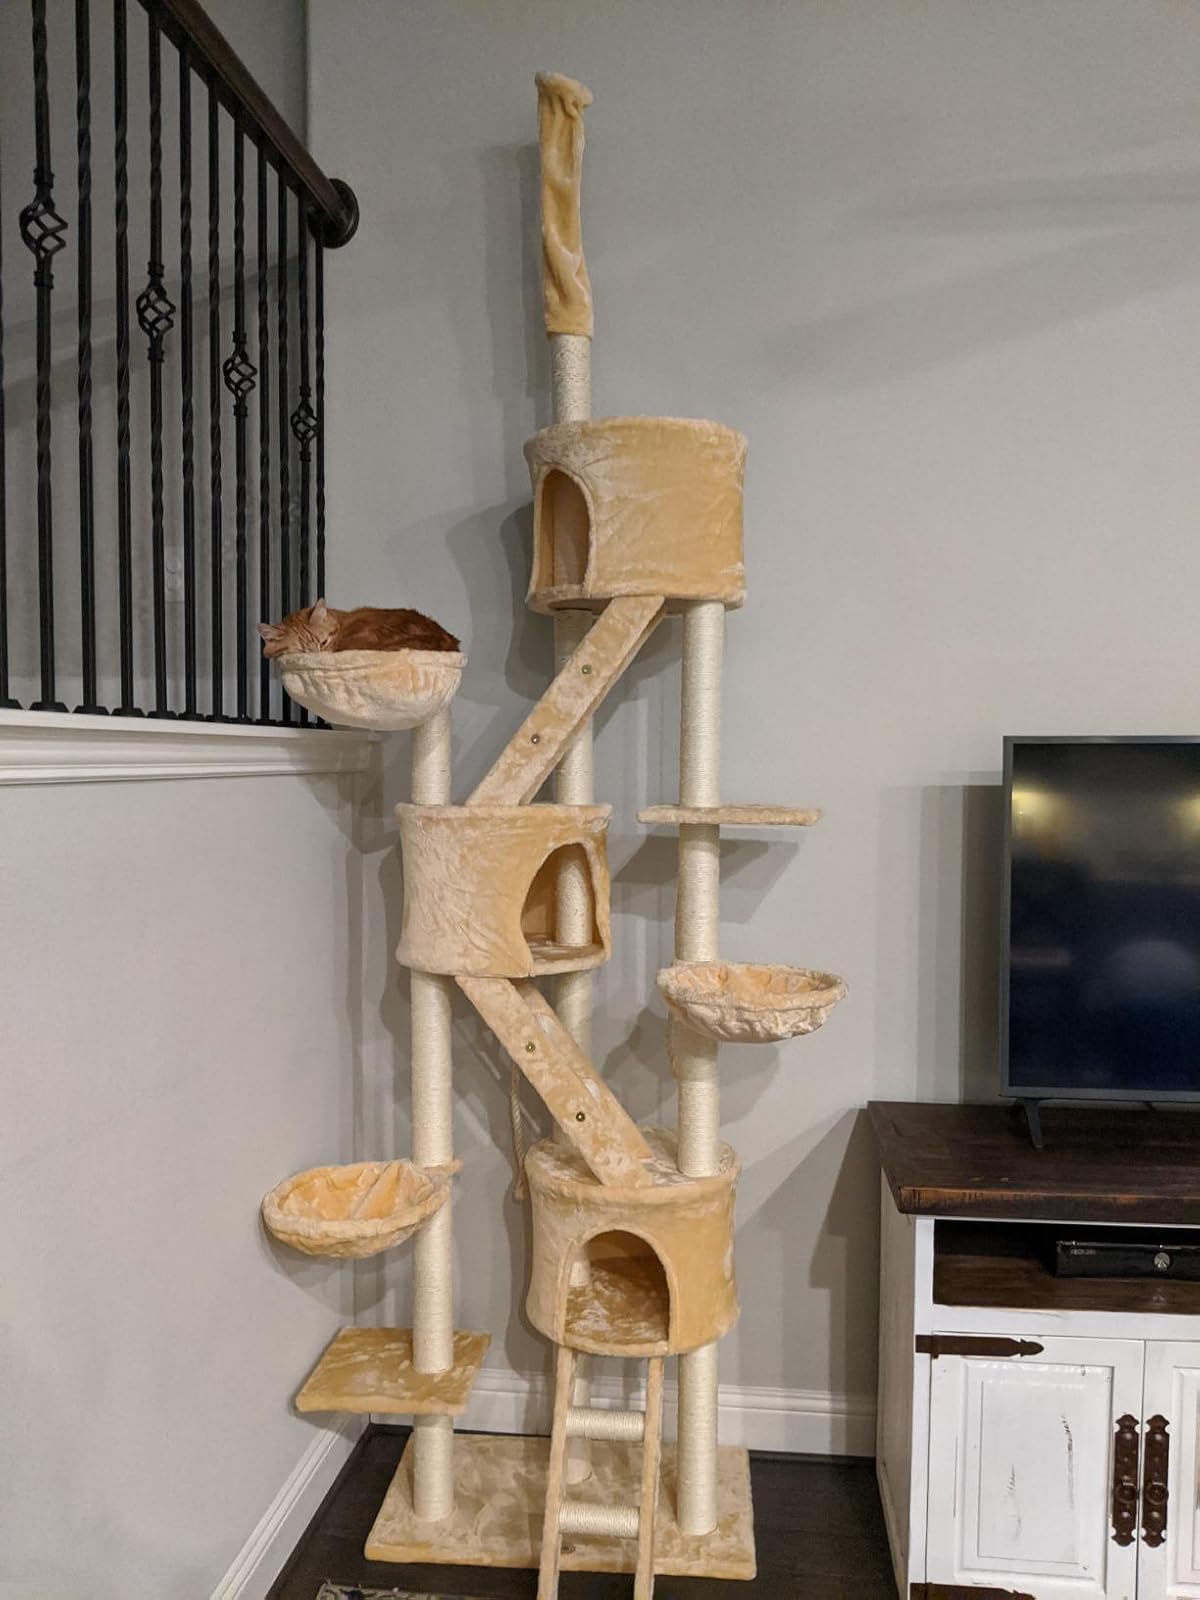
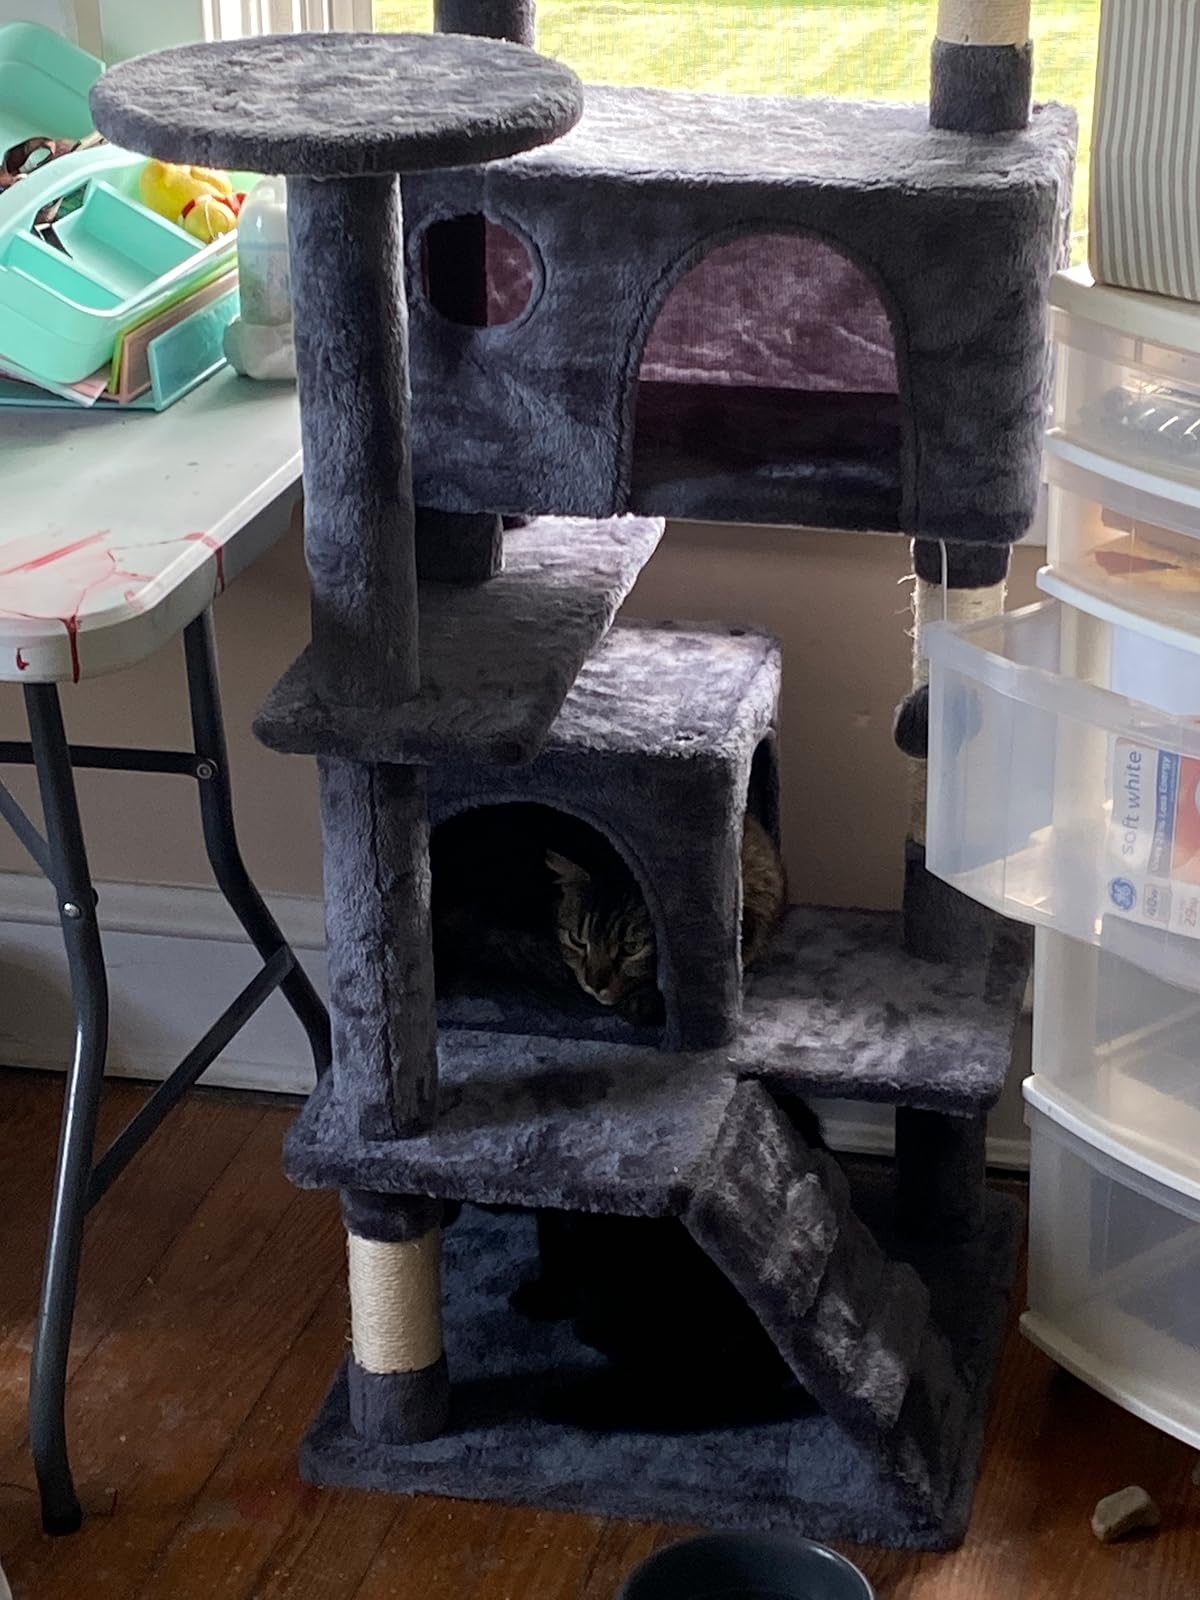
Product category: items_cat tree
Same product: no